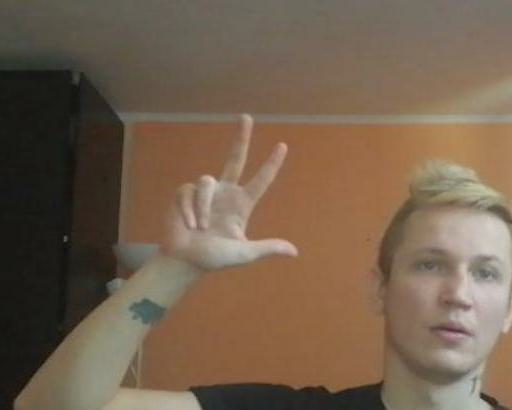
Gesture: three2